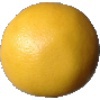
Label: white_grapefruit